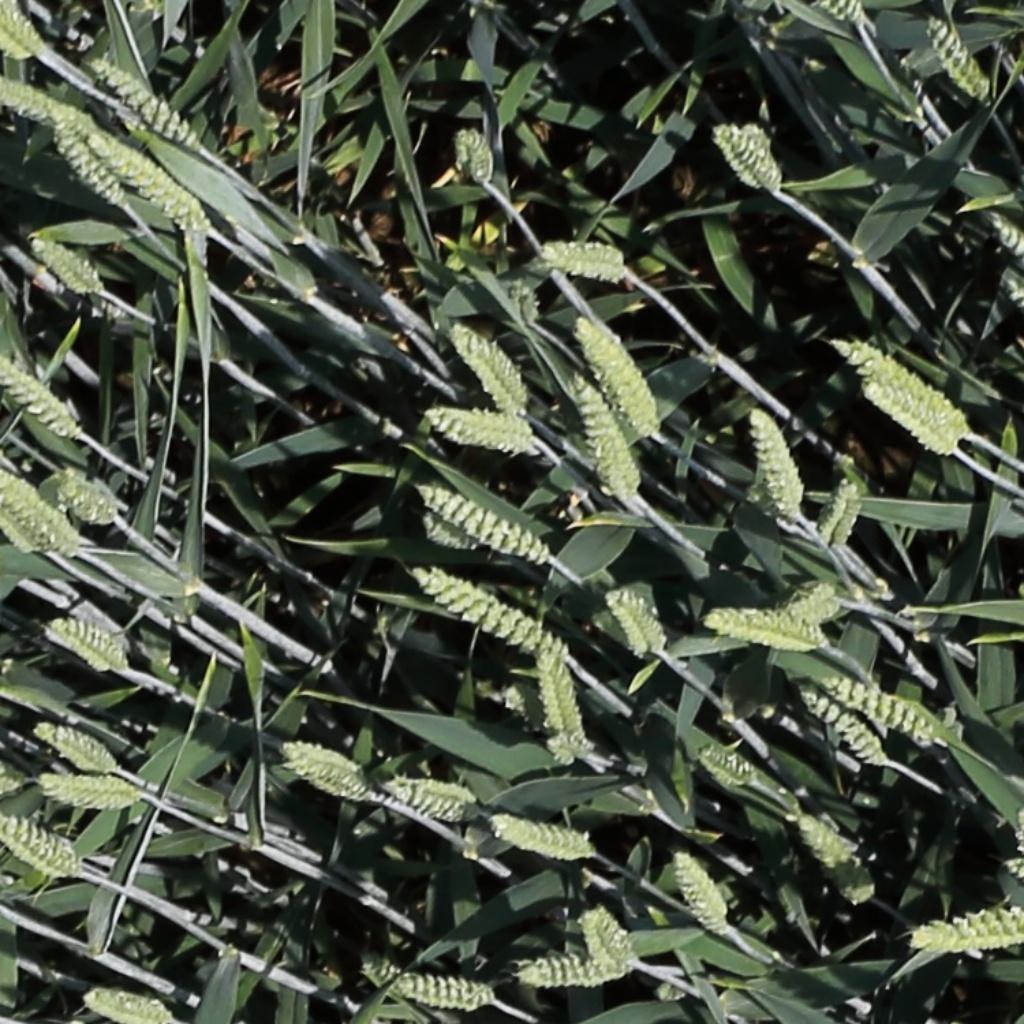
Country: Switzerland
Location: Usask
Wheat development stage: Filling